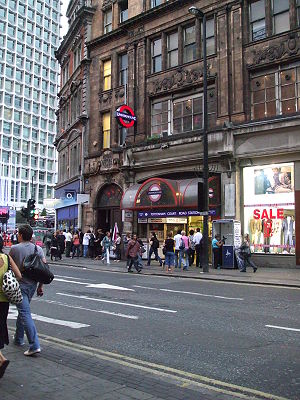
Tottenham Court Road Station / Historie / Charing Cross, Euston & Hampstead Railway
Hovedindgangen i 2008, før den nuværende ombygning.
Tottenham Court Road Station er en London Underground-station i det centrale London. Det er en skiftestation mellem Central line og Charing Cross-grenen på Northern line.